Economy of England in the Middle Ages

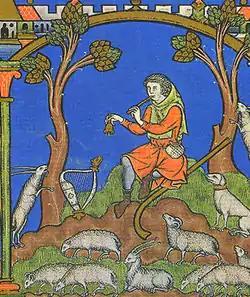
Sheep, shown here , became increasingly important to English agriculture.

The Normans retained and reinforced the manorial system with its division between demesne and peasant lands paid for in agricultural labour. Landowners could profit from the sales of goods from their demesne lands and a local lord could also expect to receive income from fines and local customs, whilst more powerful nobles profited from their own regional courts and rights.